Barbara Boxer

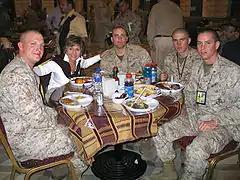
Senator Boxer has lunch with American Marines during her visit to Iraq, 22 March 2005.

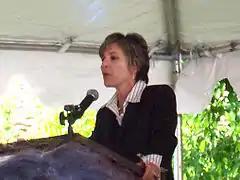
Boxer speaking at an event

As a senator, Boxer was an outspoken supporter of abortion rights. She authored the Freedom of Choice Act of 2004 and participated in the floor fight for passage of the Freedom of Access to Clinic Entrances Act.